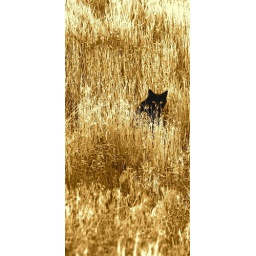
Black cat in grass